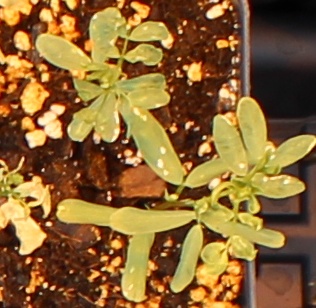
Label: Lentil